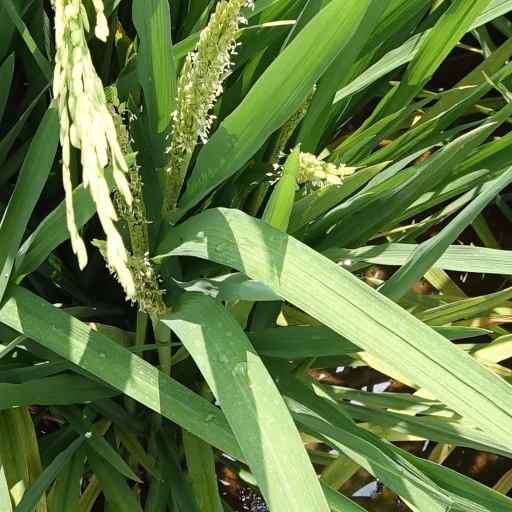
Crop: rice